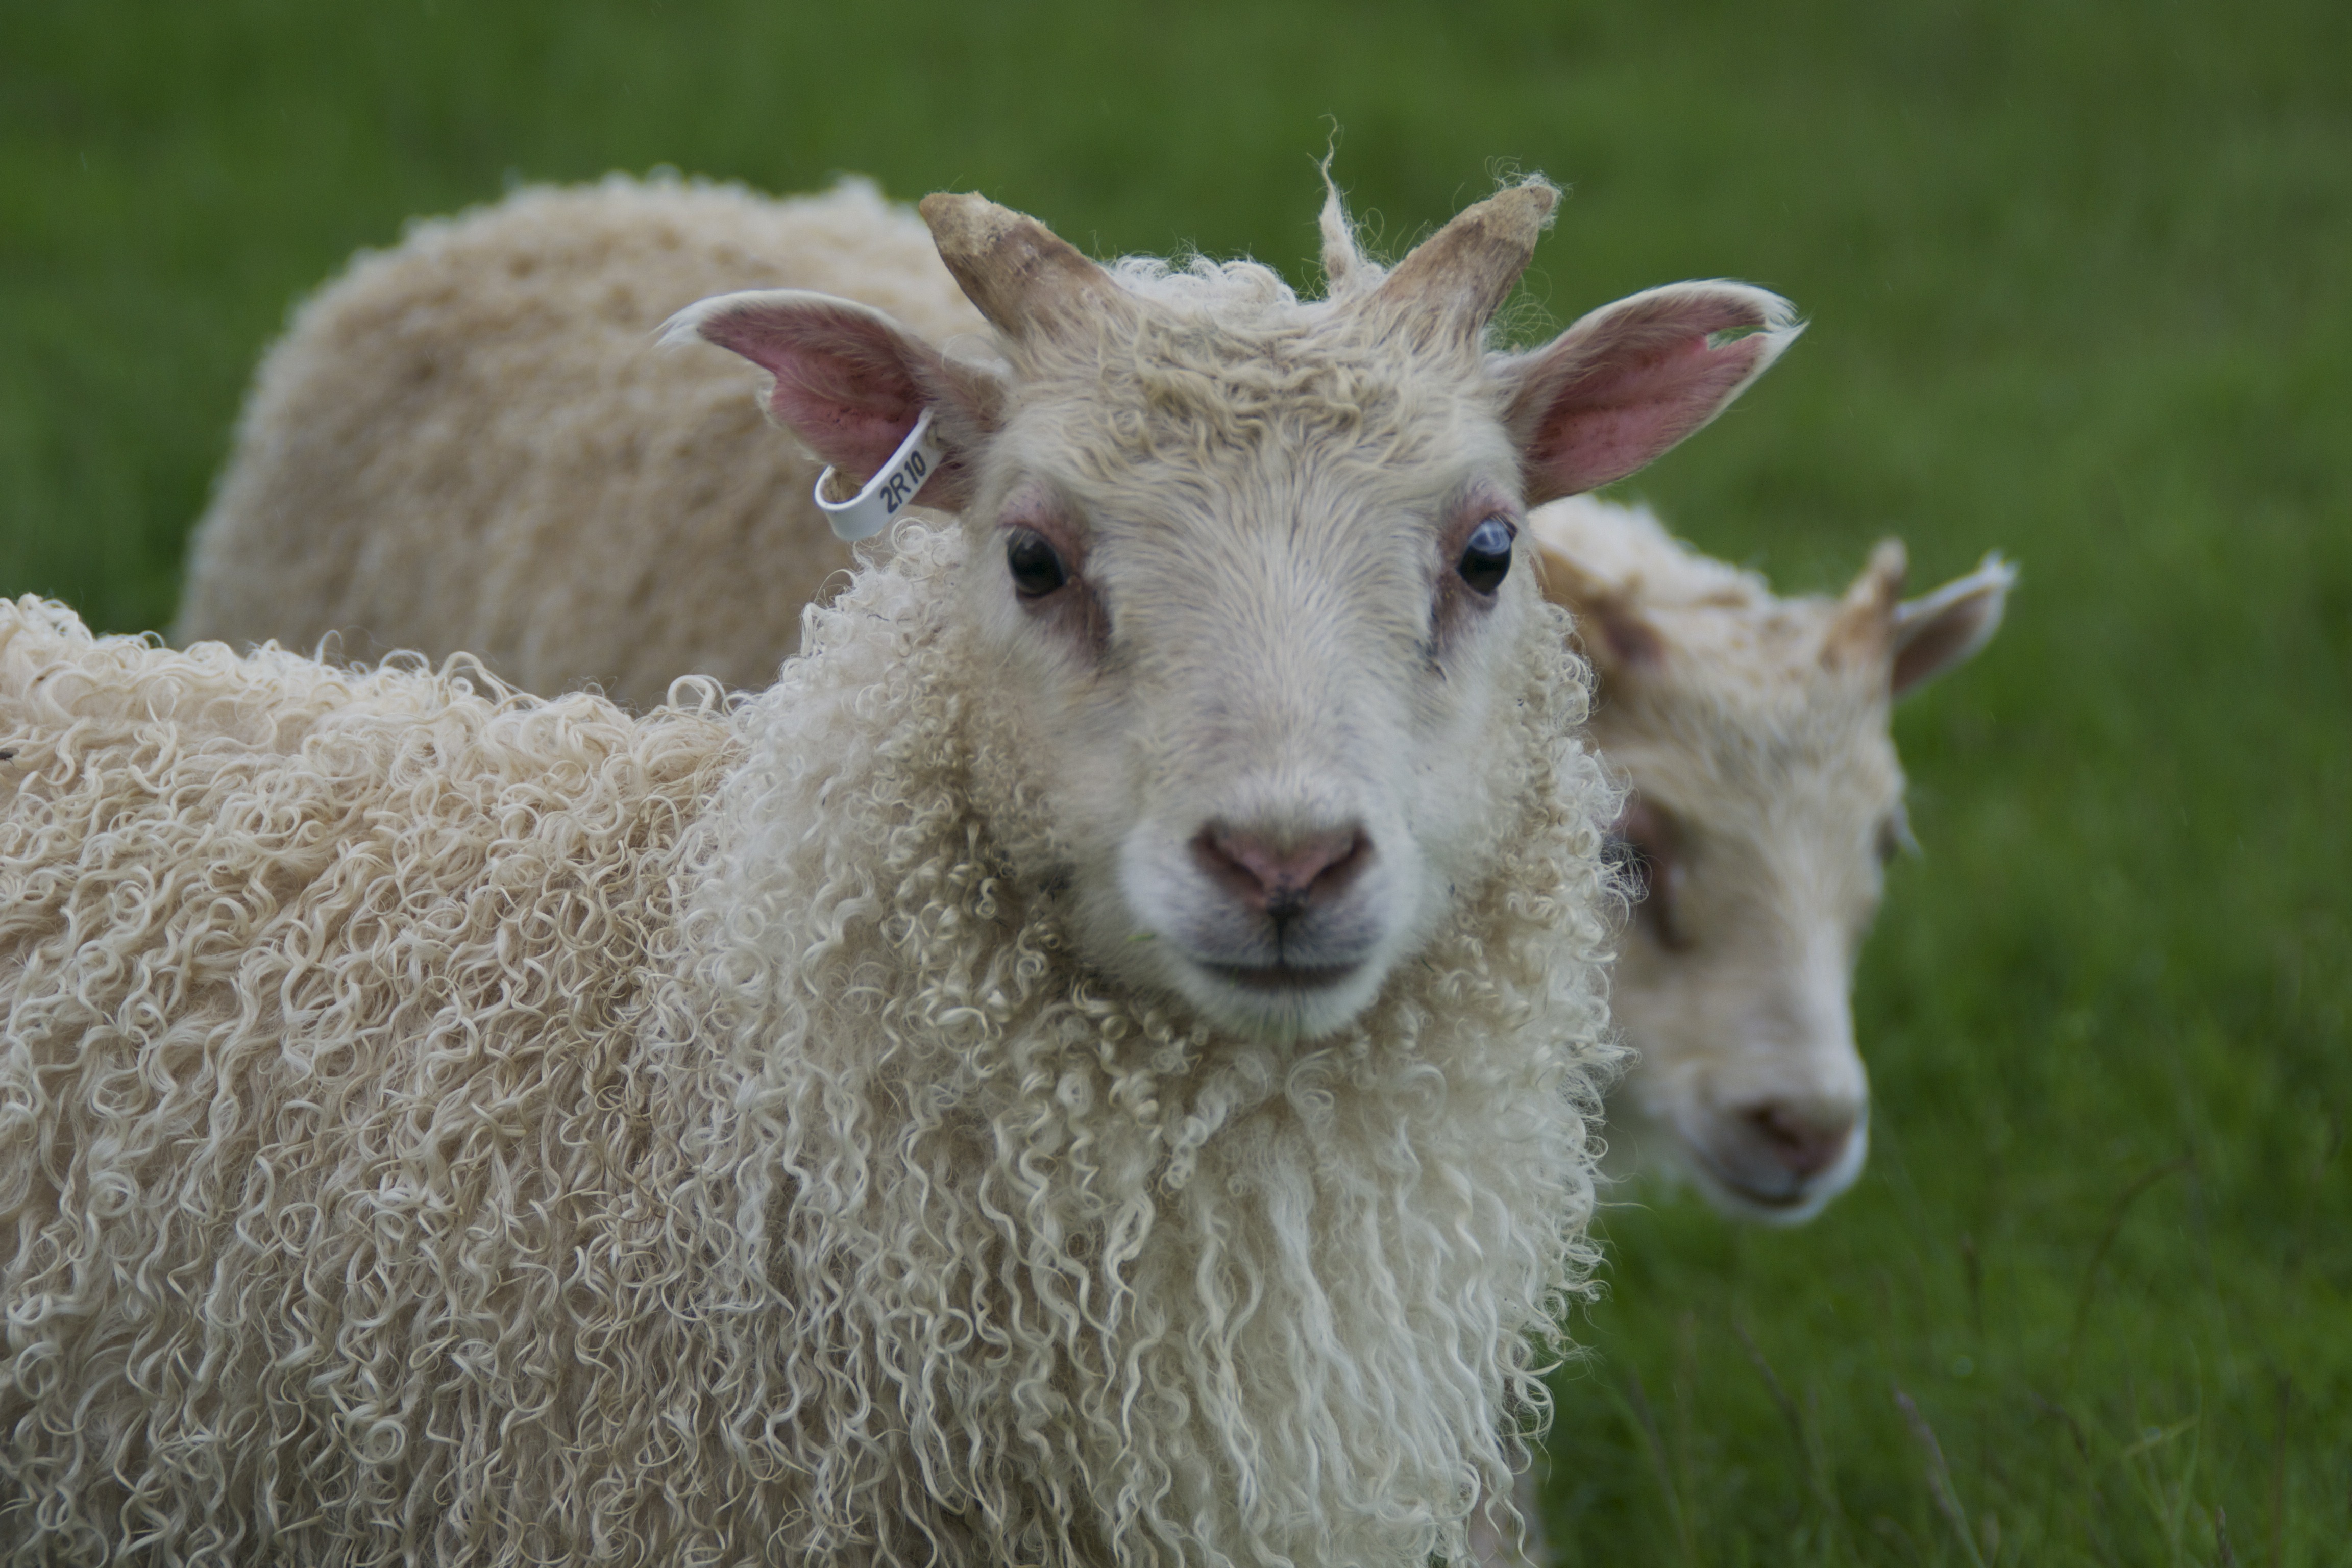
goat, pasture, sheep, mammal, fauna, goats, animals, vertebrate, sheeps, lambs, cow goat family, goat antelope